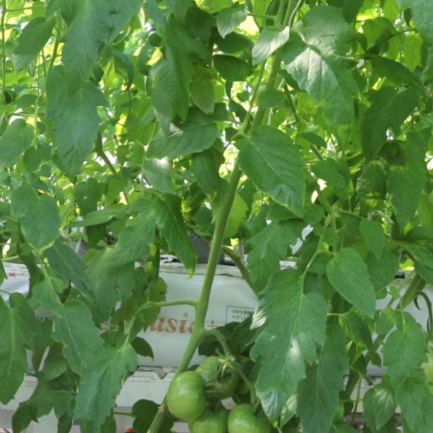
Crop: tomato